The Dark Hours

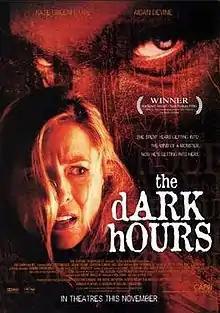
Official poster

The Dark Hours is a 2005 Canadian horror film directed by Paul Fox and written by Wil Zmak.